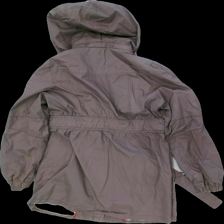
View: back
Type: Jacket
Category: Ladies
Brand: Not in the list
Brand text on label: equipe
Colors: Brown
Material: 100% cotton
Cut: Regular
Size: 42
Season: Autumn
Stains: Major
Price range: <50
Recommended usage: Export
Comment: large sweat stains on inside